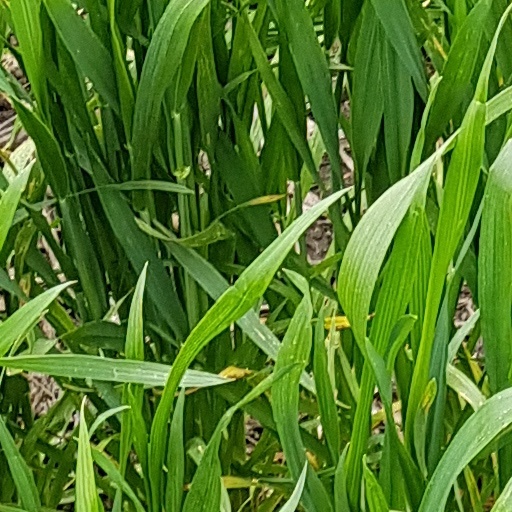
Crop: wheat